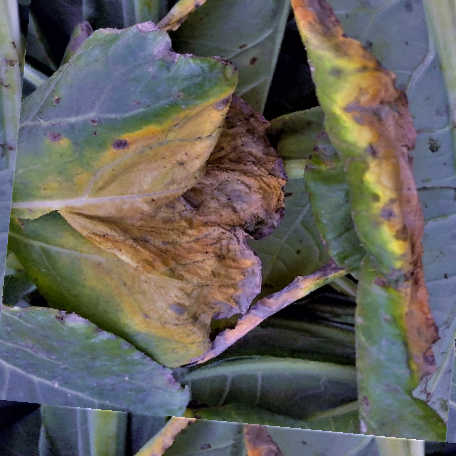
Label: Downy Mildew